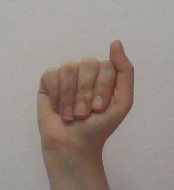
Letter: saad